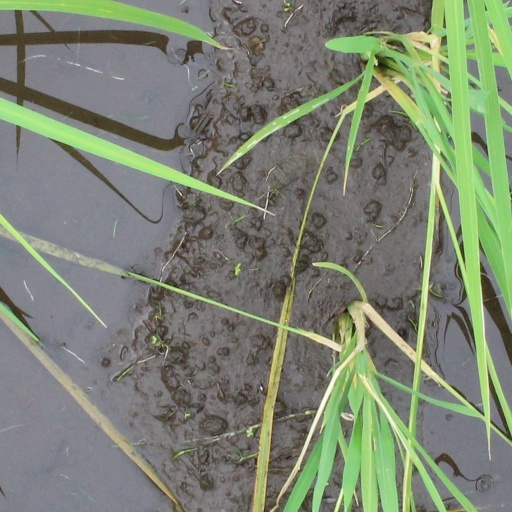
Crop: rice